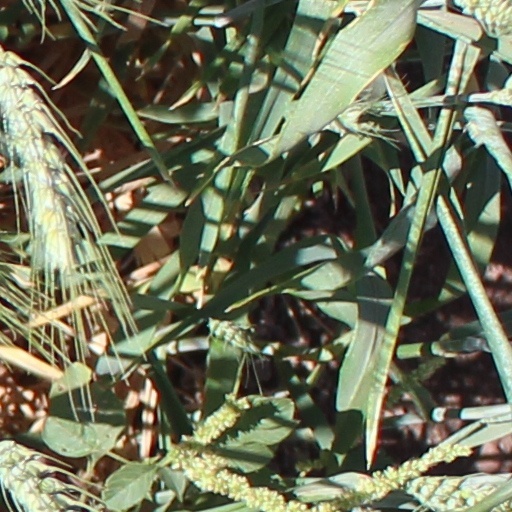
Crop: wheat